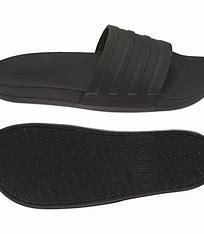
Brand: Adidas
Model: Adilette Comfort